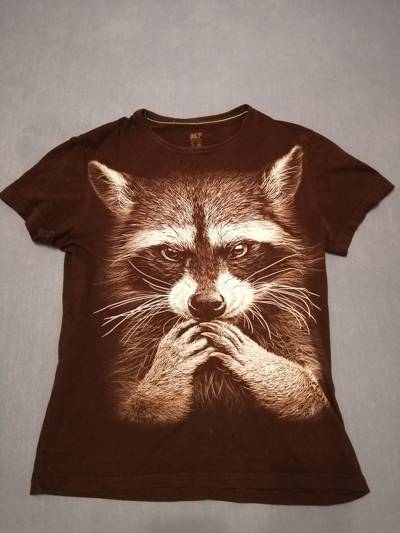
Waste category: clothes